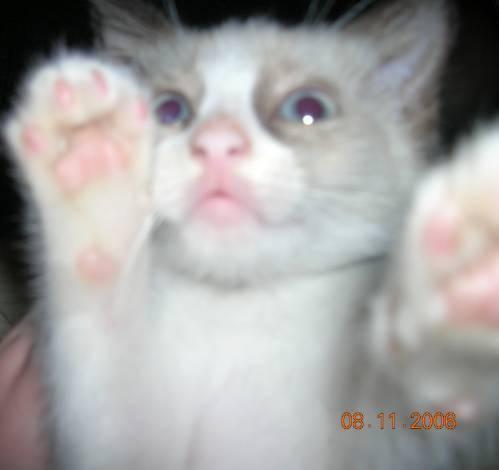
cat